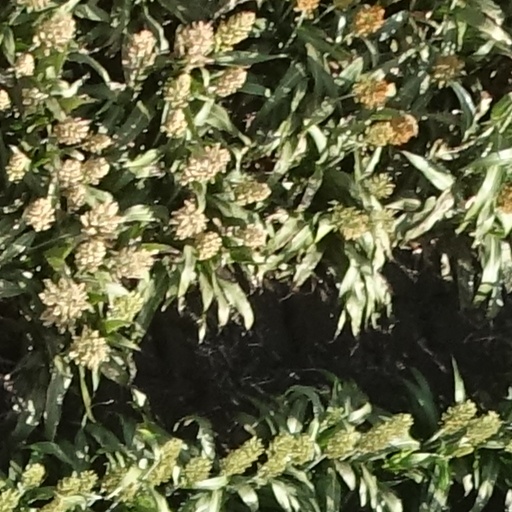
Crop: sorghum